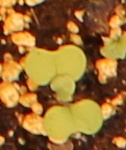
Label: Canola